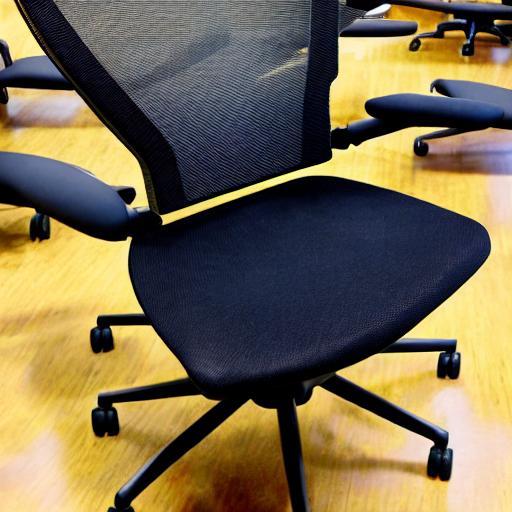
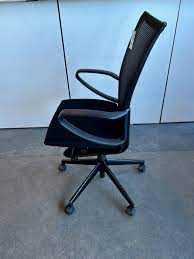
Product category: items_chair
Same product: no